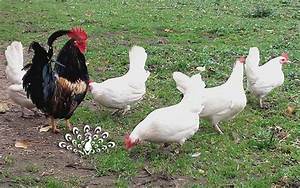
Label: chicken